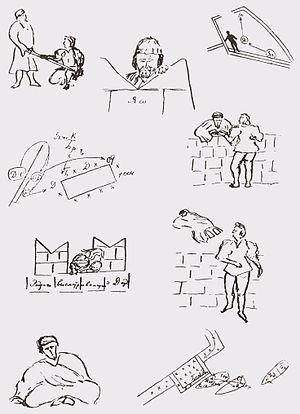
Luna Papa est un film réalisé par le cinéaste tadjik Bakhtiar Khudojnazarov, sorti en 1999. Il a été coproduit par des sociétés basées dans au moins sept pays différents : Allemagne, Autriche, France, Japon, Russie, Suisse et Tadjikistan. Malgré un financement majoritairement européen et la faible participation de sociétés venant d'Asie centrale, le réalisateur considère que son film est avant tout « centre-asiatique ». Ce film peut d'ailleurs être considéré comme l'un des films d'Asie centrale les plus connus internationalement.